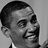
Emotion: happy